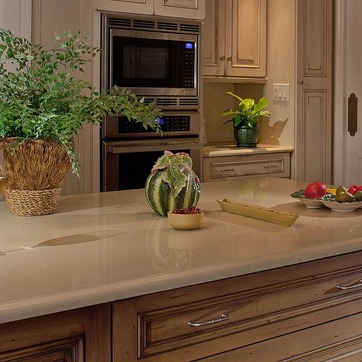
Material: food